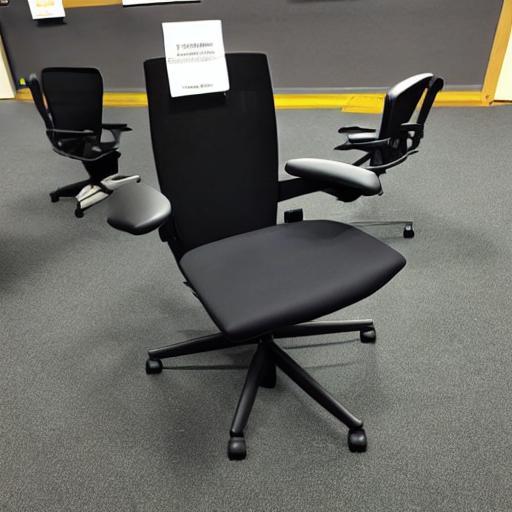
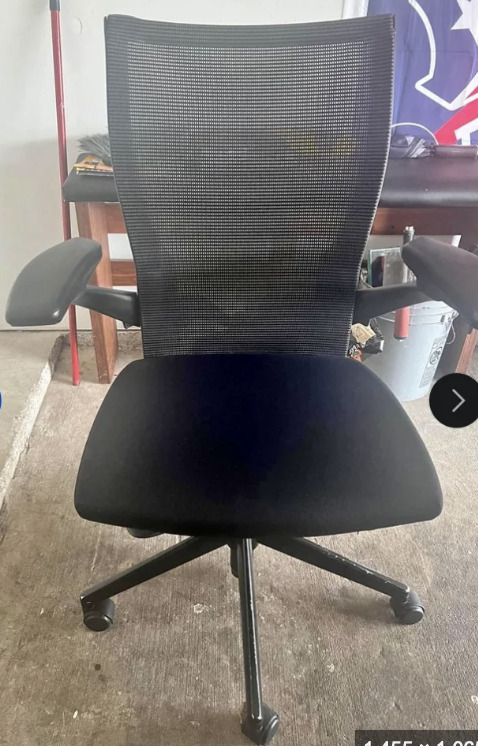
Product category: items_chair
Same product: no